Harry Holland

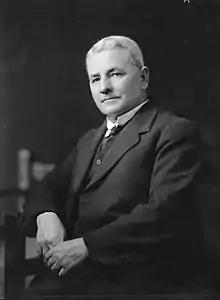
Holland in 1922

In 1925 Labour suffered a setback, losing 5 seats despite gaining 3.5% more of the vote. However, Holland became Leader of the Opposition on 16 June 1926, as a result of the Eden by-election. Labour had now surpassed the Liberal Party as the second largest party in Parliament. Following the 1928 election the results showed a hung parliament. Labour held the balance of power and chose to give reluctant support to the United Party (a renamed Liberal Party) rather than continue to let Reform govern. As a result of this Holland lost the status of Leader of the Opposition to ousted prime minister Gordon Coates. Holland attributed the loss to the failure of all trade unionists to support Labour, although had Labour won in 1928 it may well have been denied its long tenure of office which followed after 1935. Some unions were critical of the decision to give support to United. Holland rationalized it as "a preference of bad to worse."